Boeing 787 Dreamliner

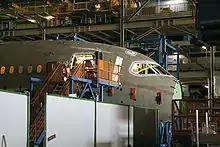
Assembly of "Section 41", the nose section of the Boeing 787

On April 26, 2004, Japanese airline All Nippon Airways (ANA) became the launch customer for the 787, announcing a firm order for 50 aircraft with deliveries to begin in late 2008. The ANA order was initially specified as 30 787-3, 290–330 seat, one-class domestic aircraft, and 20 787-8, long-haul, 210–250 seat, two-class aircraft for regional international routes such as Tokyo-Narita to Beijing-Capital, and could perform routes to cities not previously served, such as Denver, Moscow, and New Delhi. The 787-3 and 787-8 were to be the initial variants, with the 787-9 entering service in 2010.